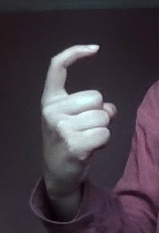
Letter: ra